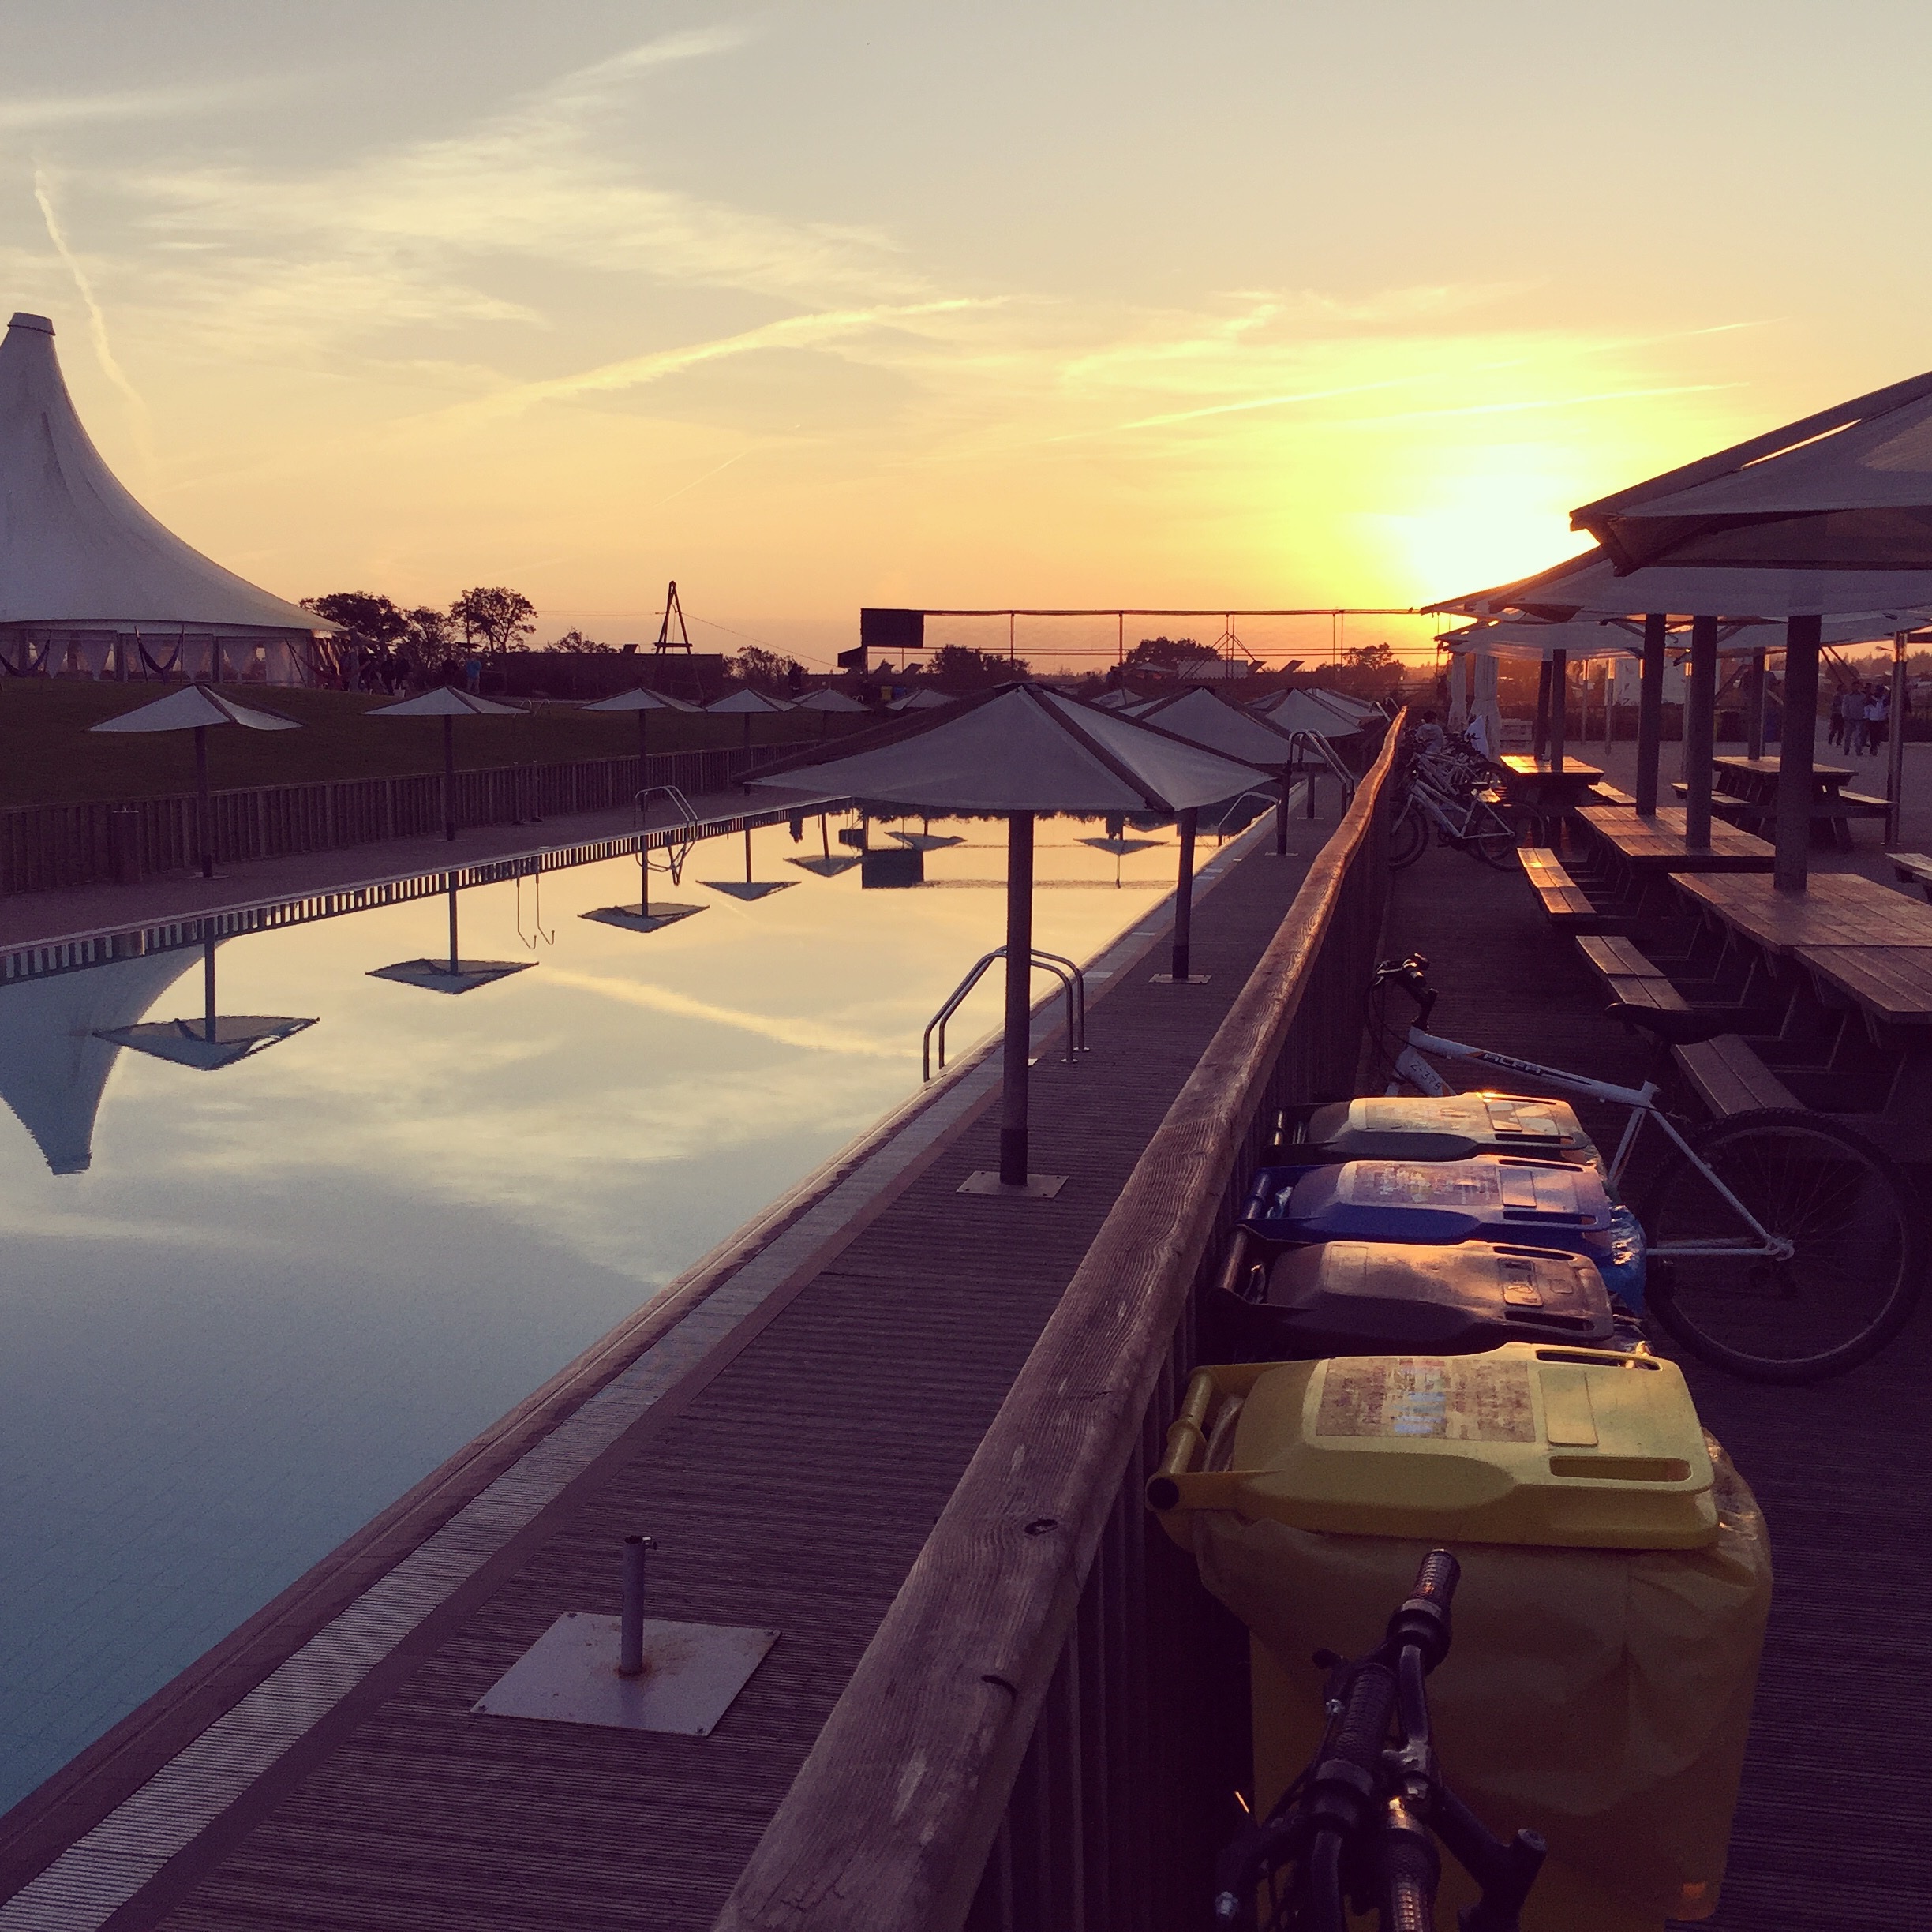
sea, coast, dock, sunrise, sunset, boat, morning, dawn, pier, vacation, dusk, evening, reflection, vehicle